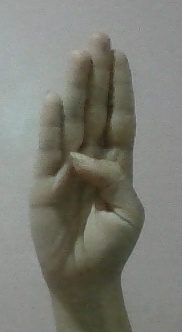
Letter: kaaf